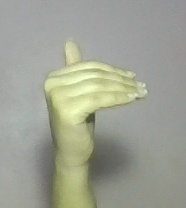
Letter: khaa